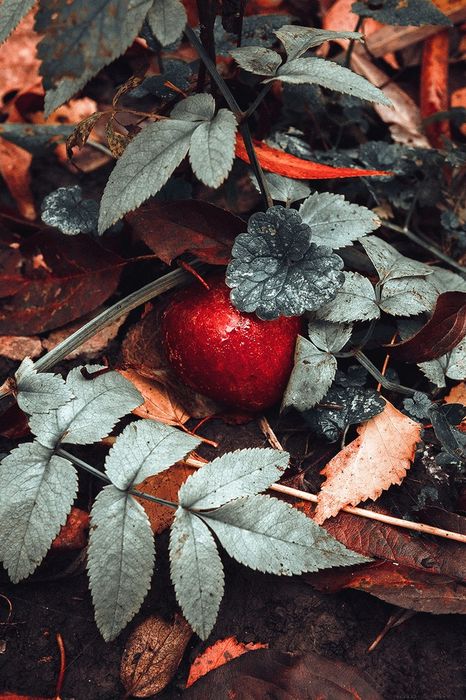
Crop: apple
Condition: healthy